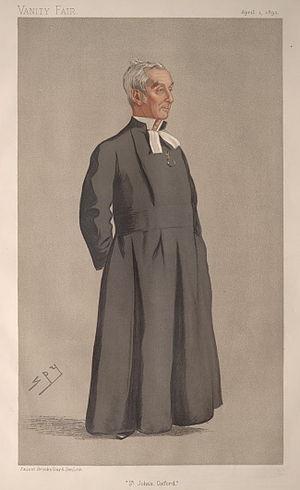
James Bellamy, né en 1819 et mort en 1909, est un universitaire britannique et administrateur à l'Université d'Oxford.